Jeremiah Ratliff

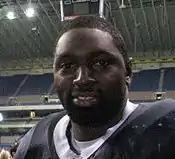
Ratliff at a Cowboys practice in 2010.

Regarded as an undersized defensive tackle, he dropped in the 2005 NFL draft until he was selected in the seventh round (224th overall pick) by the Dallas Cowboys, who were looking to play him at defensive end in their new 3–4 defense.